Barnsley

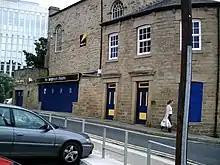
The Lamproom Theatre

The main transport hub is Barnsley Interchange, a combined rail and bus station that was opened on Sunday 20 May 2007; it was the first project of the "Remaking Barnsley" scheme.